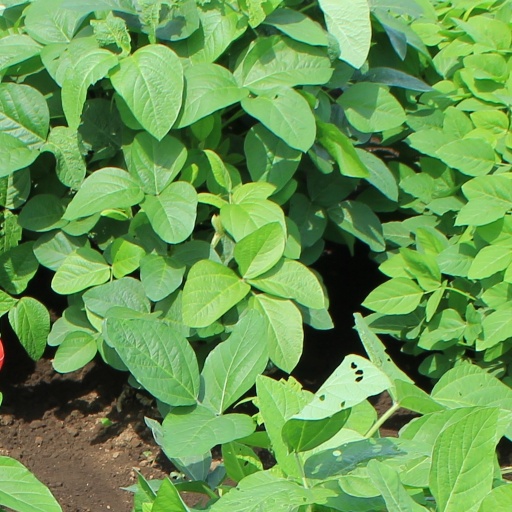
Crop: soybean